Brenko Lee

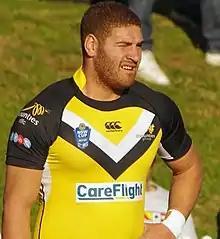
Lee playing for the Mount Pritchard Mounties

On 2 May, Lee played for the Junior Kangaroos against Junior Kiwis. On 11 September, he was named in the 58-man Tonga squad to play the Cook Islands on 17 October.